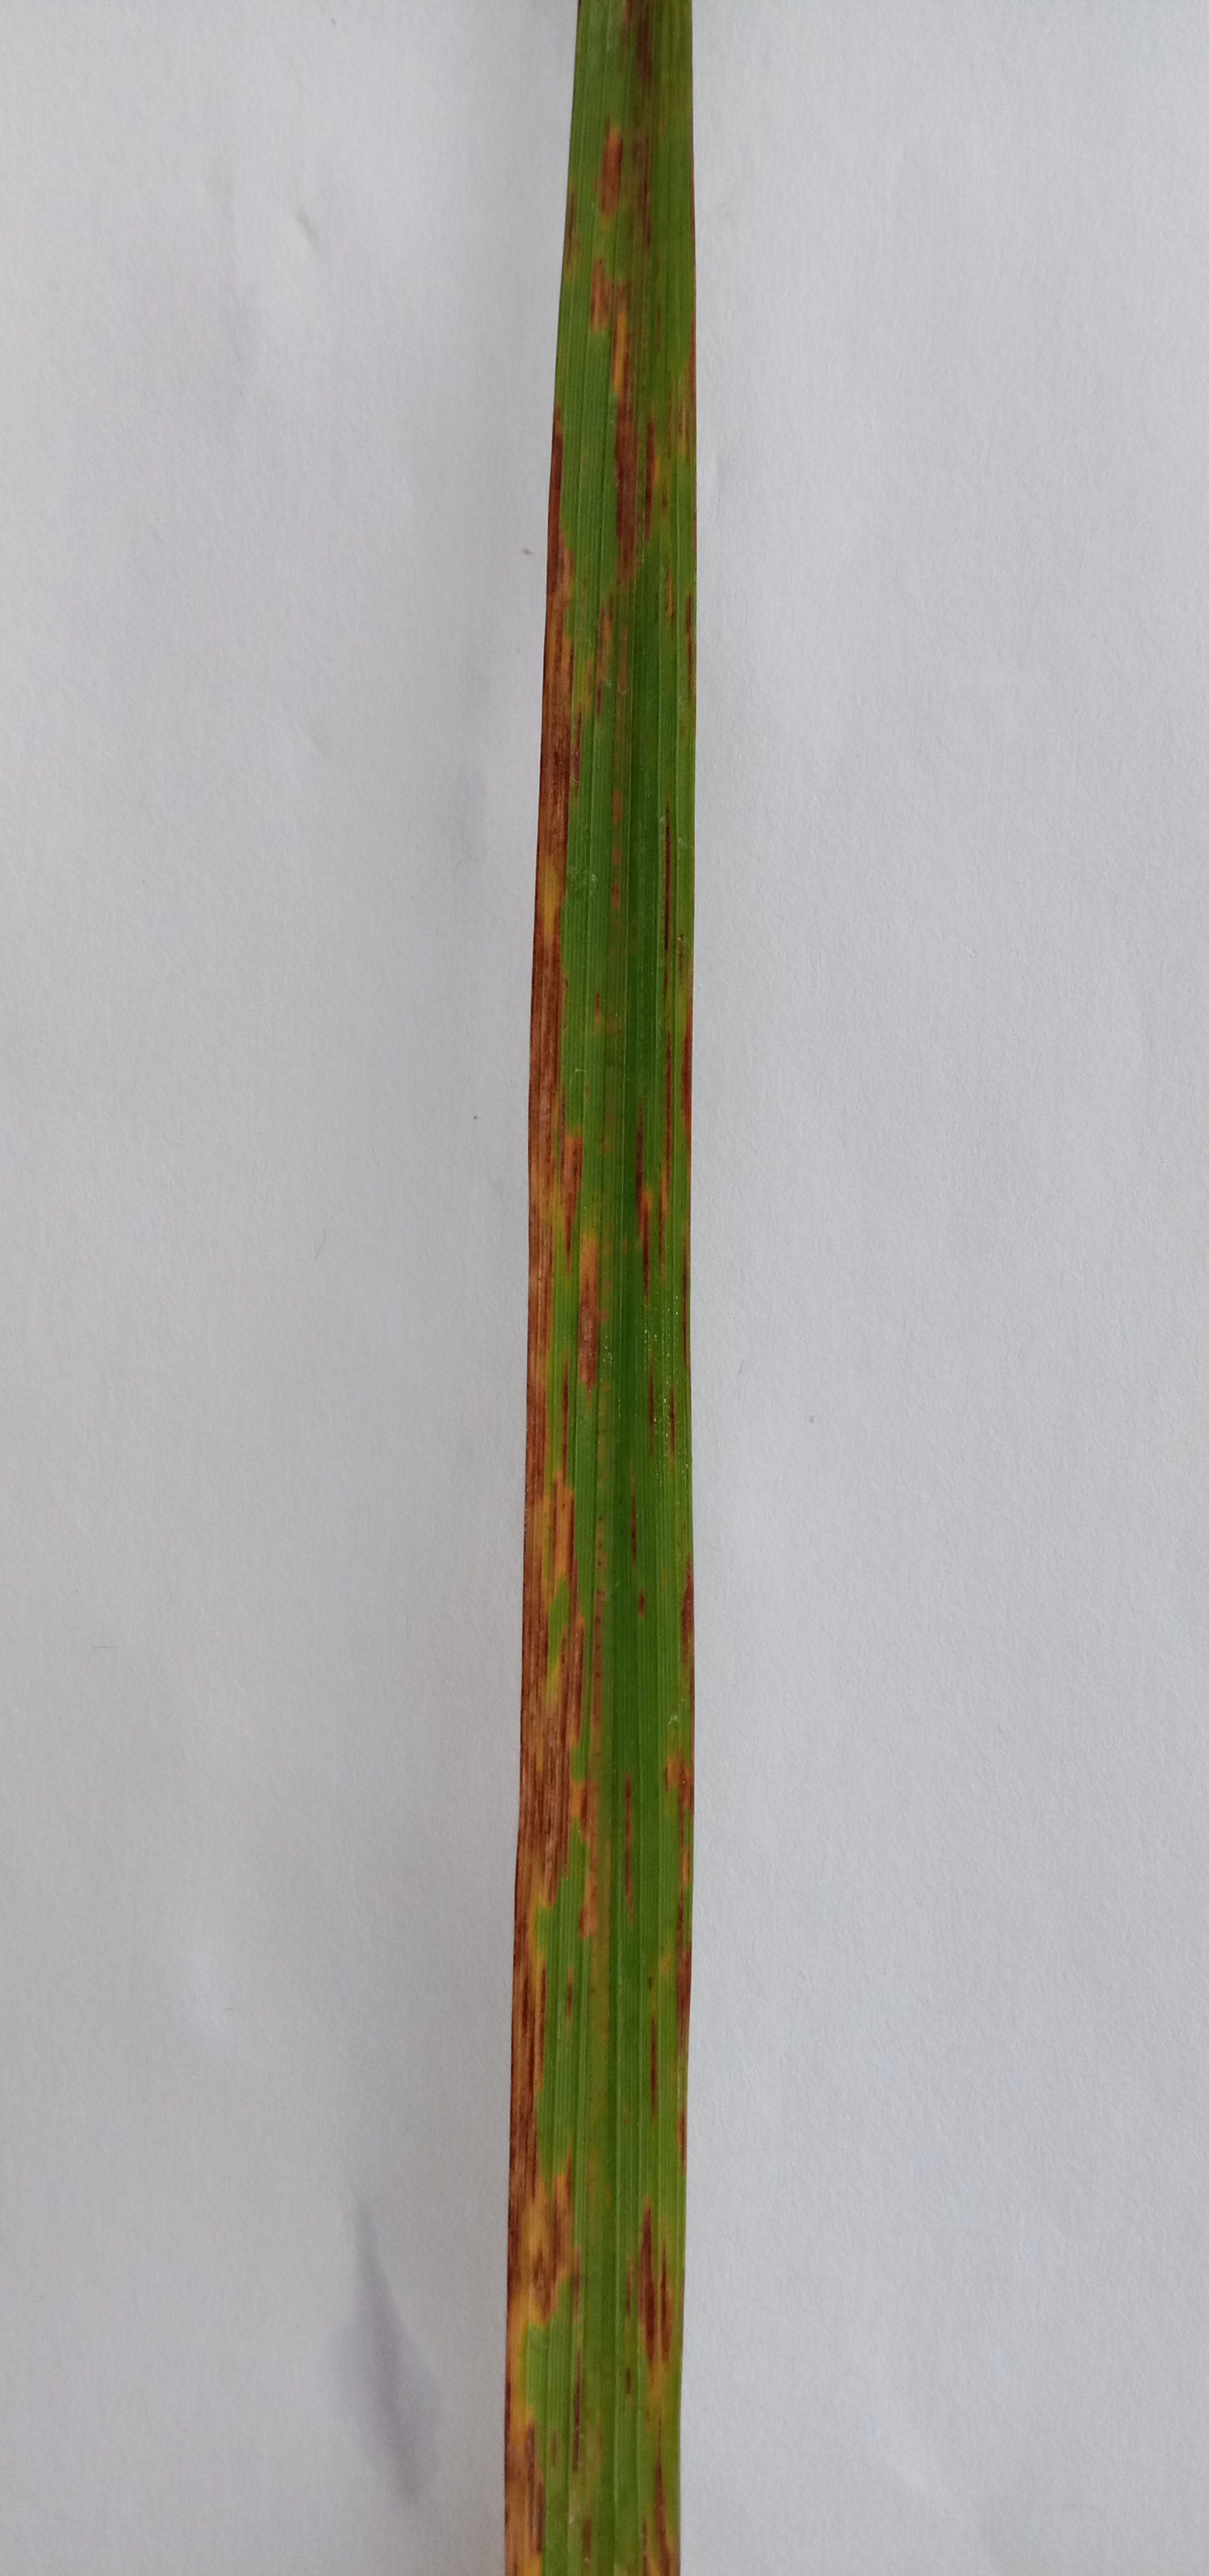
Label: Rice___Leaf_Blast